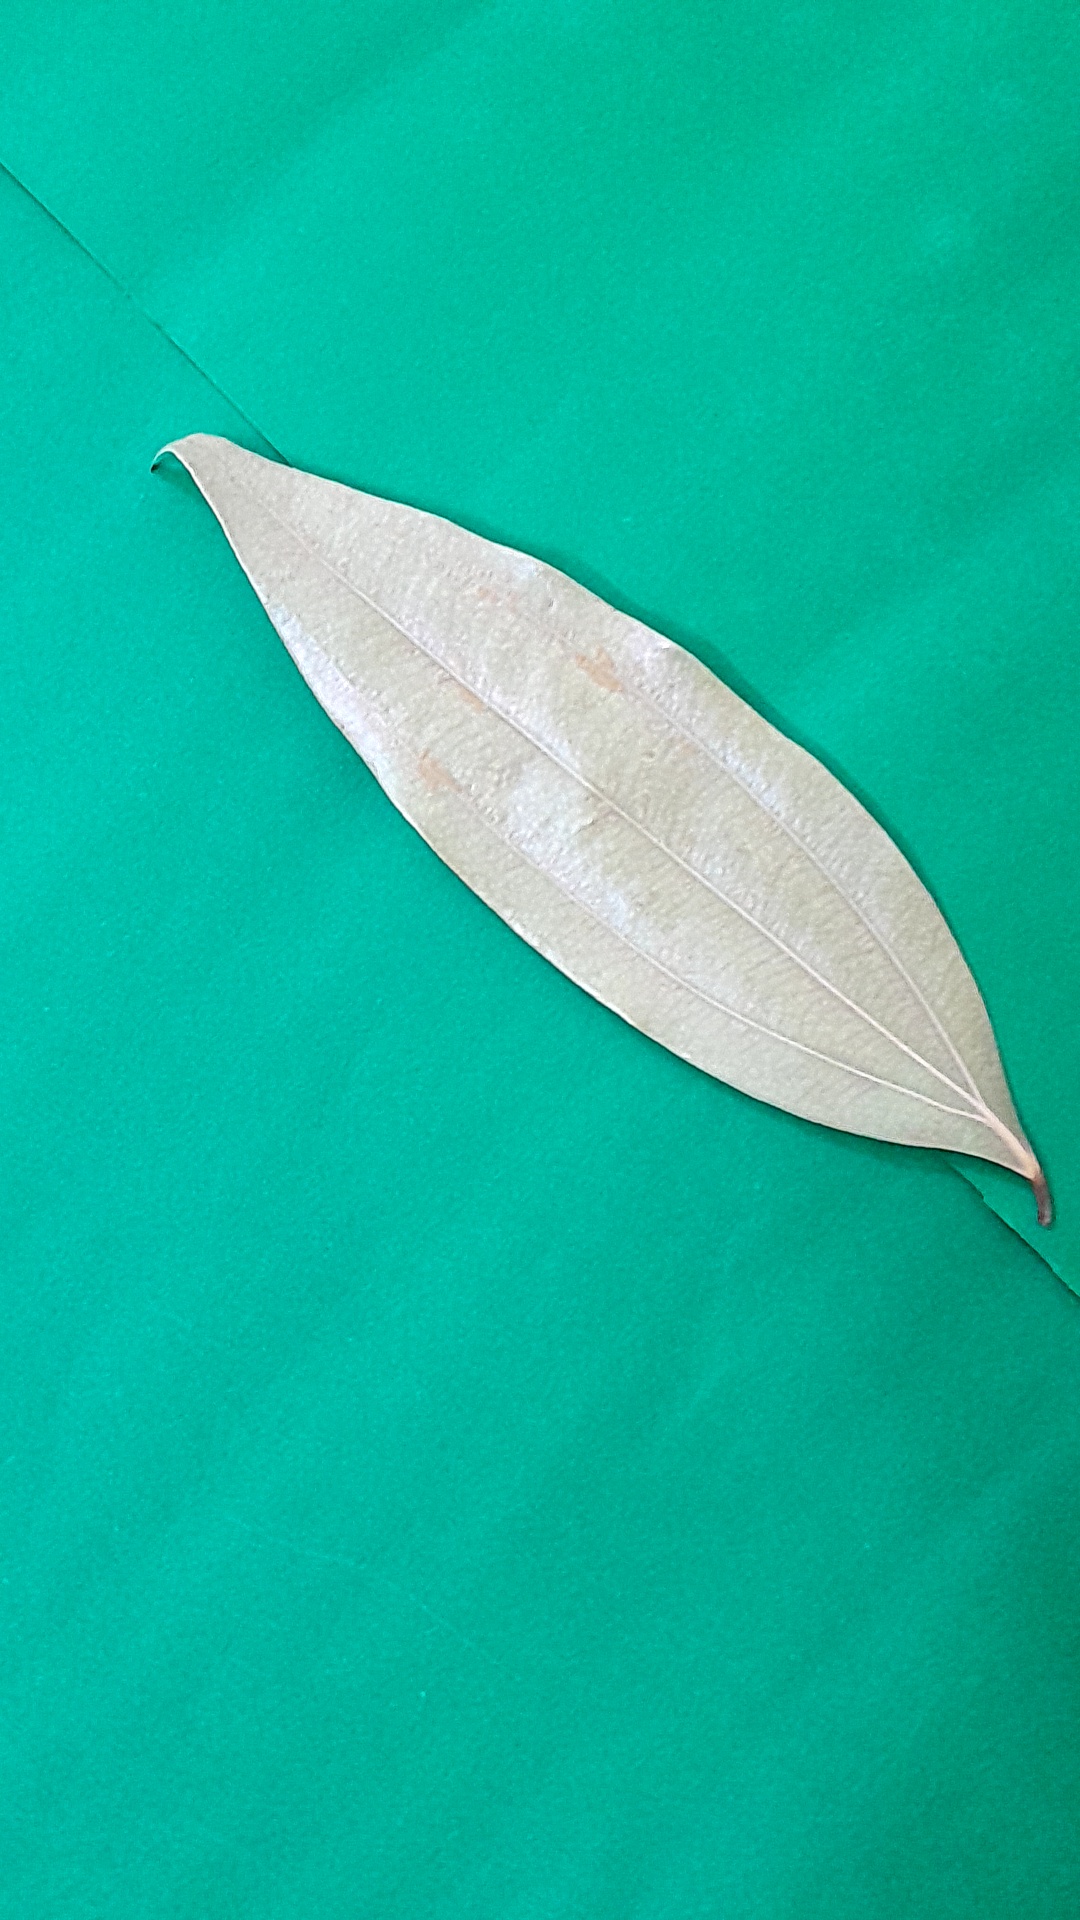
Label: Dry Leaf